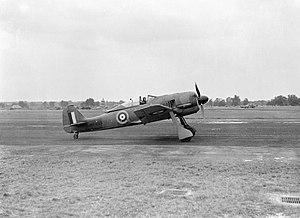
L’Oberleutnant Armin Faber était un pilote de la Luftwaffe pendant la Seconde Guerre mondiale qui confondit le canal de Bristol avec la Manche et posa son Focke-Wulf Fw 190 intact sur la base aérienne de la RAF de Pembrey dans le sud du Pays de Galles. Son avion fut le premier Fw-190 à être capturé par les Alliés et fut testé pour en révéler les faiblesses qui pourraient être exploitées.